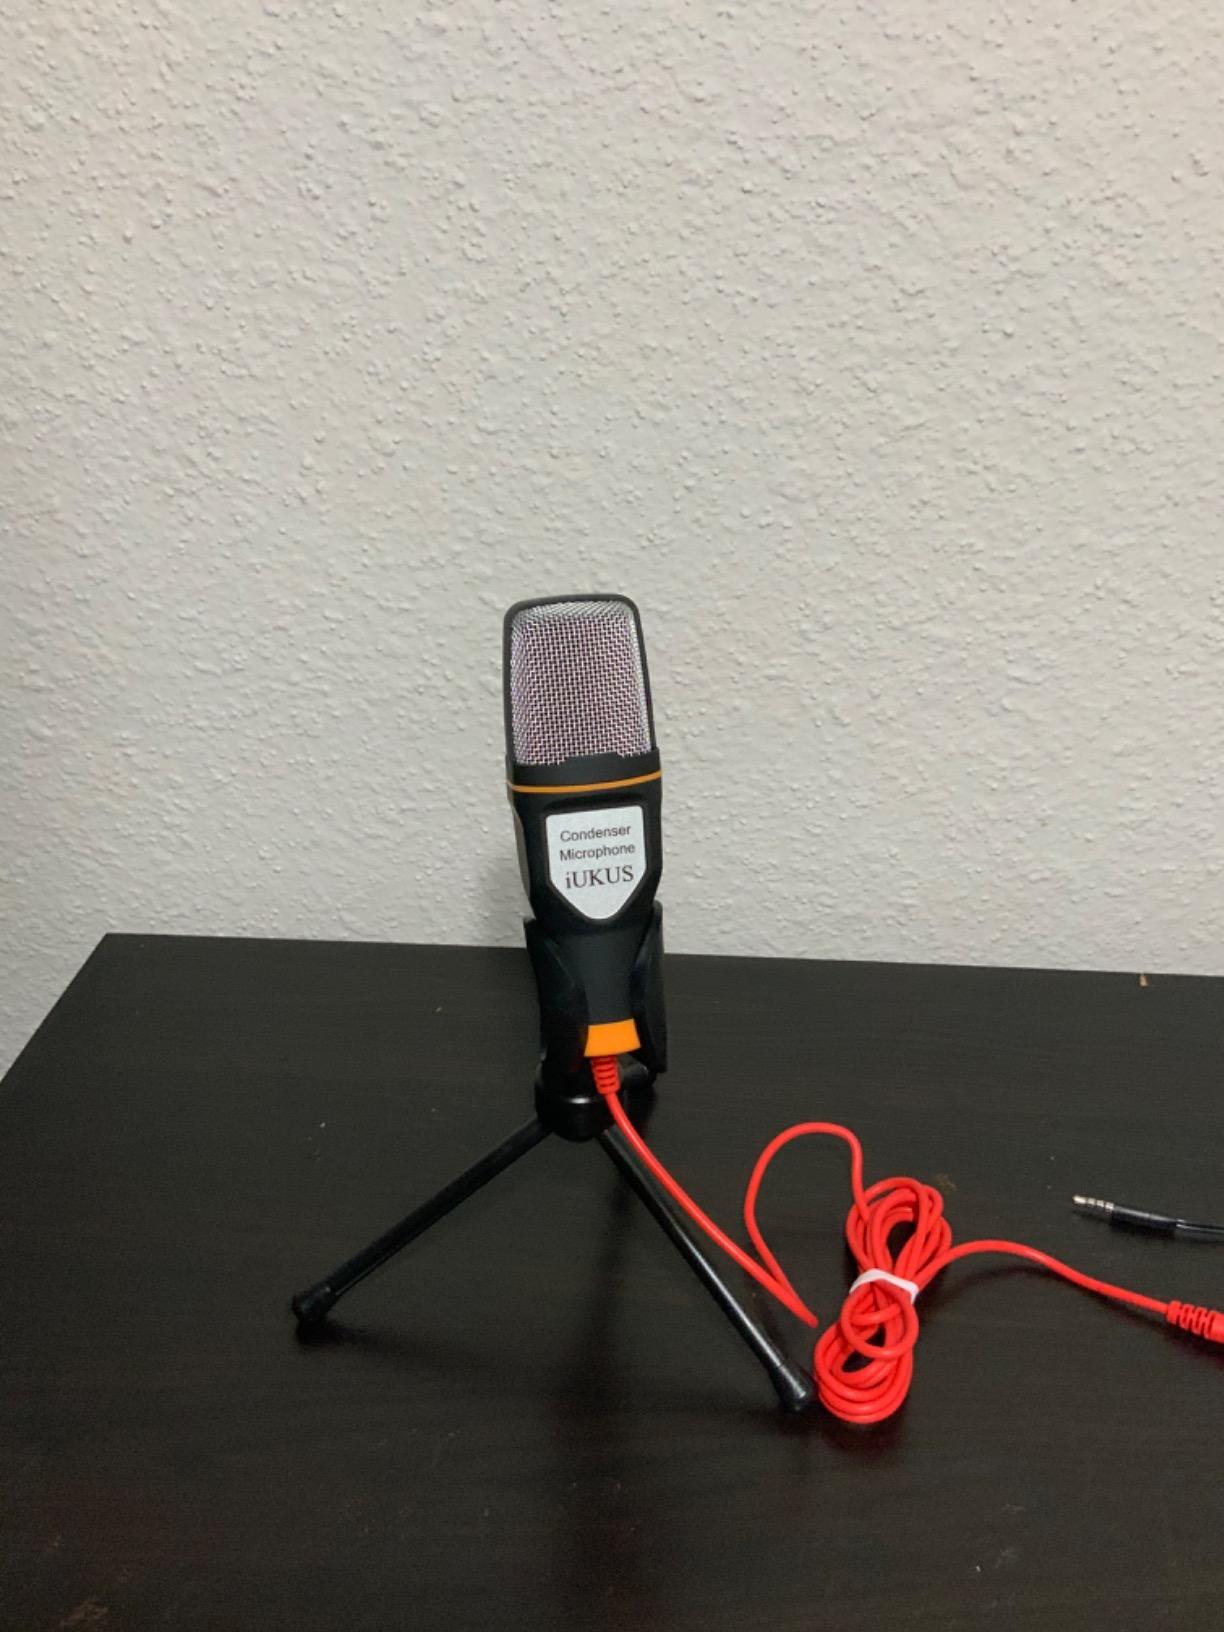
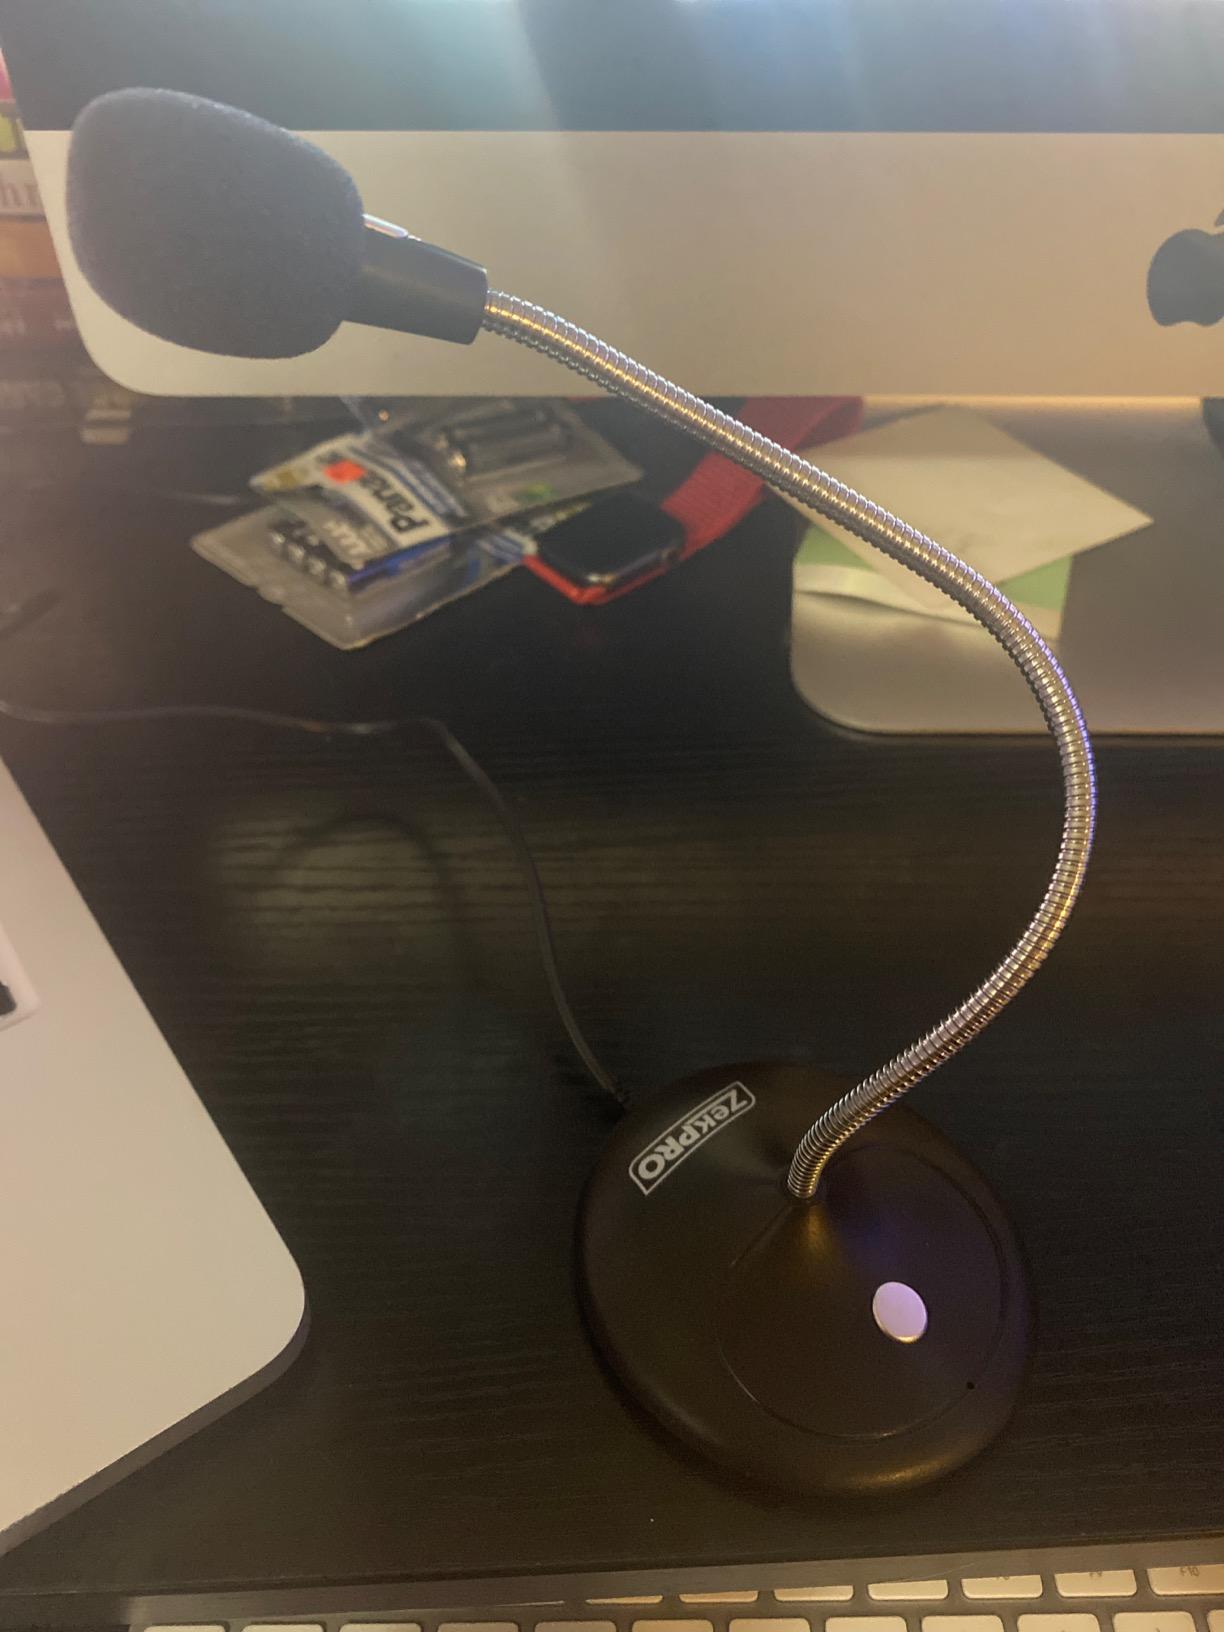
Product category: microphone
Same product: no